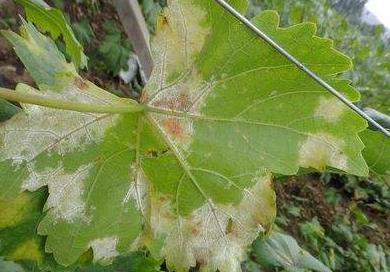
Plant: Grape
Disease: grape downy mildew